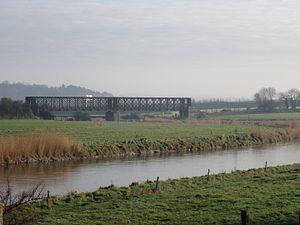
fr:Pontaubault
Pontaubault est une commune française, située dans le département de la Manche en région Normandie, peuplée de 555 habitants.